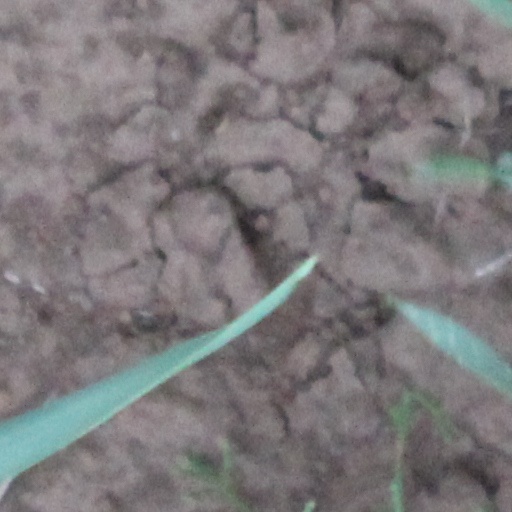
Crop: wheat